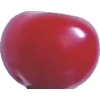
Label: cherry_sour